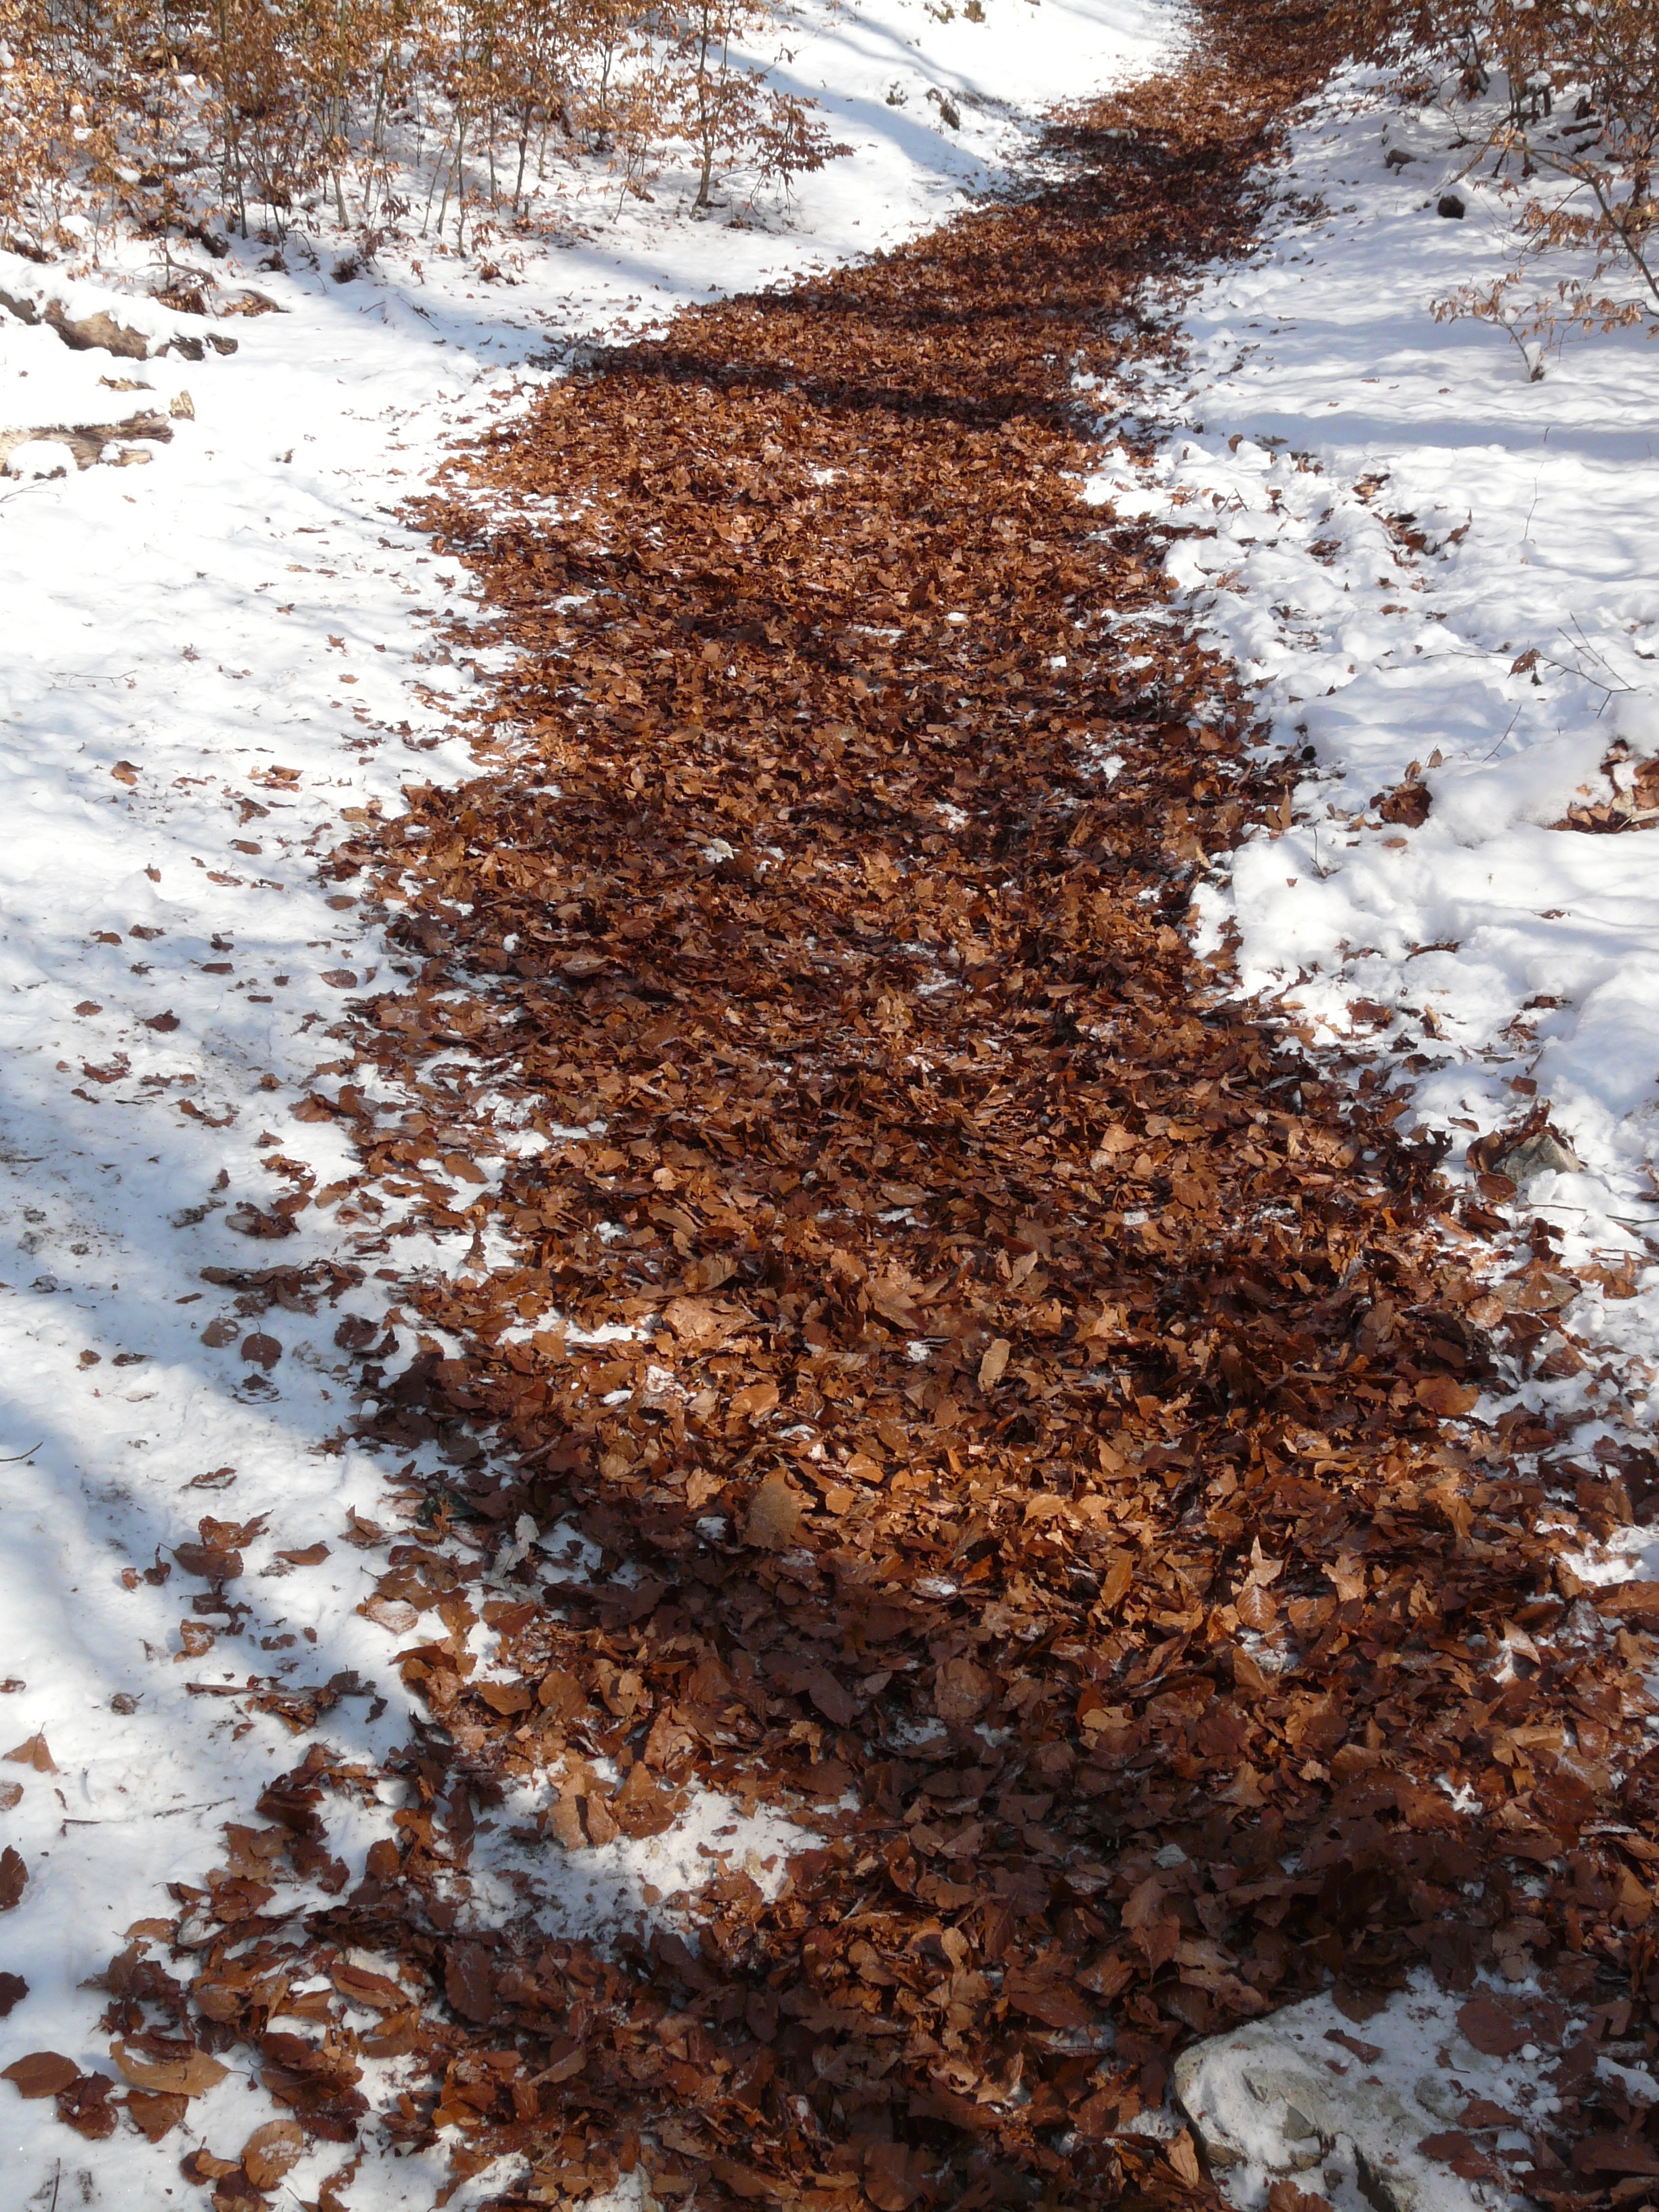
tree, path, snow, cold, winter, plant, hiking, trail, white, leaf, run, frost, ice, reflection, autumn, weather, soil, snowy, season, leaves, wintry, tundra, freezing, forest path, migratory path, woody plant, geological phenomenon